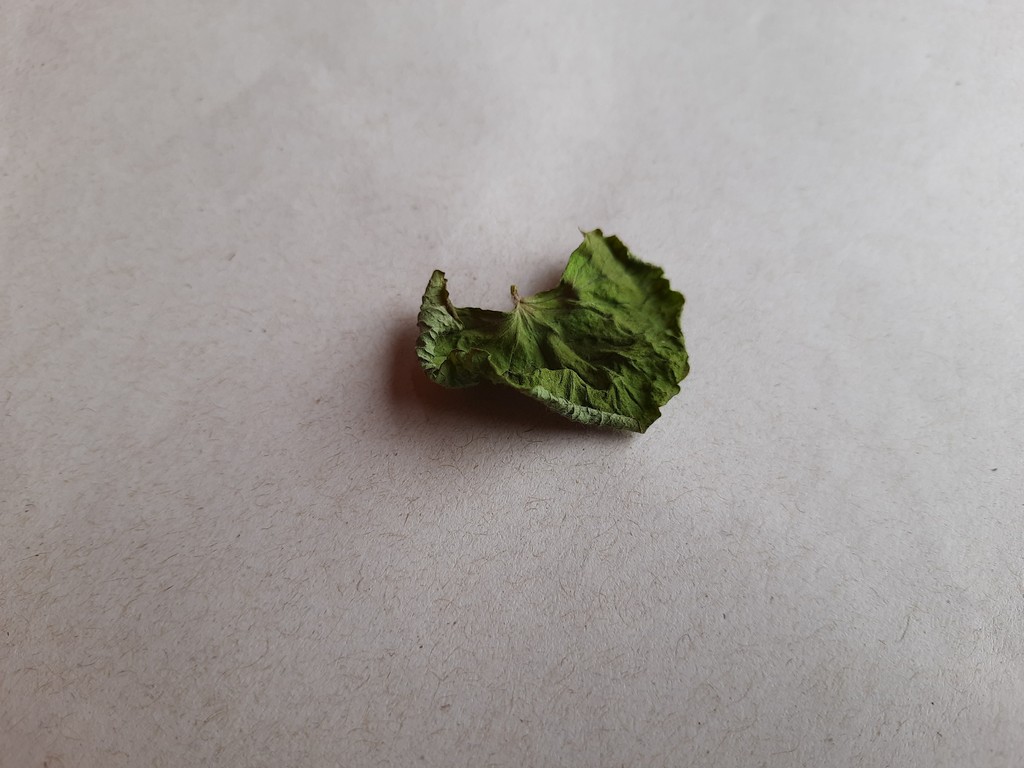
Label: Dried